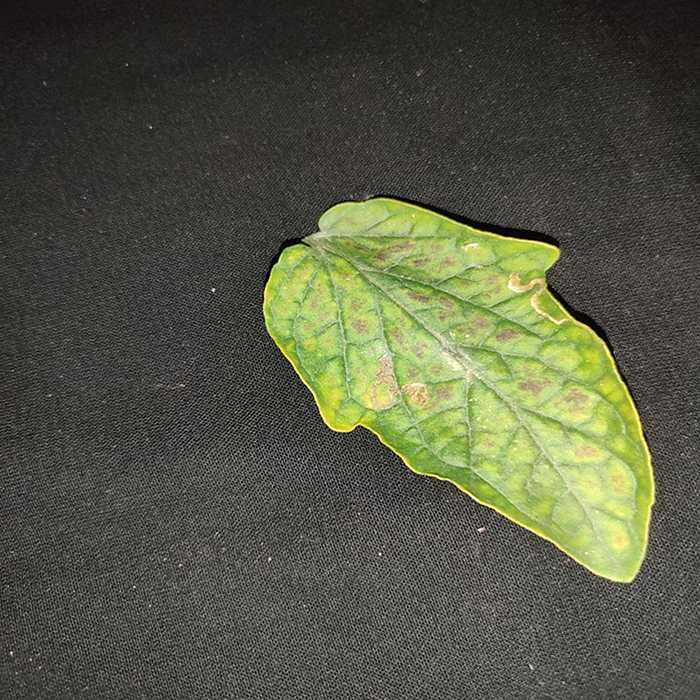
Plant: Tomato
Label: Tomato spotted wilt